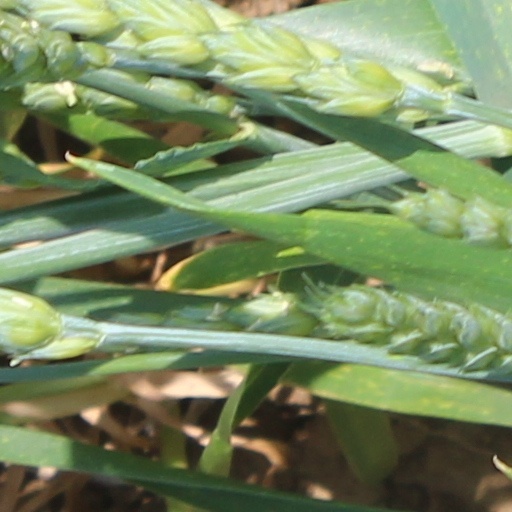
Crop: wheat